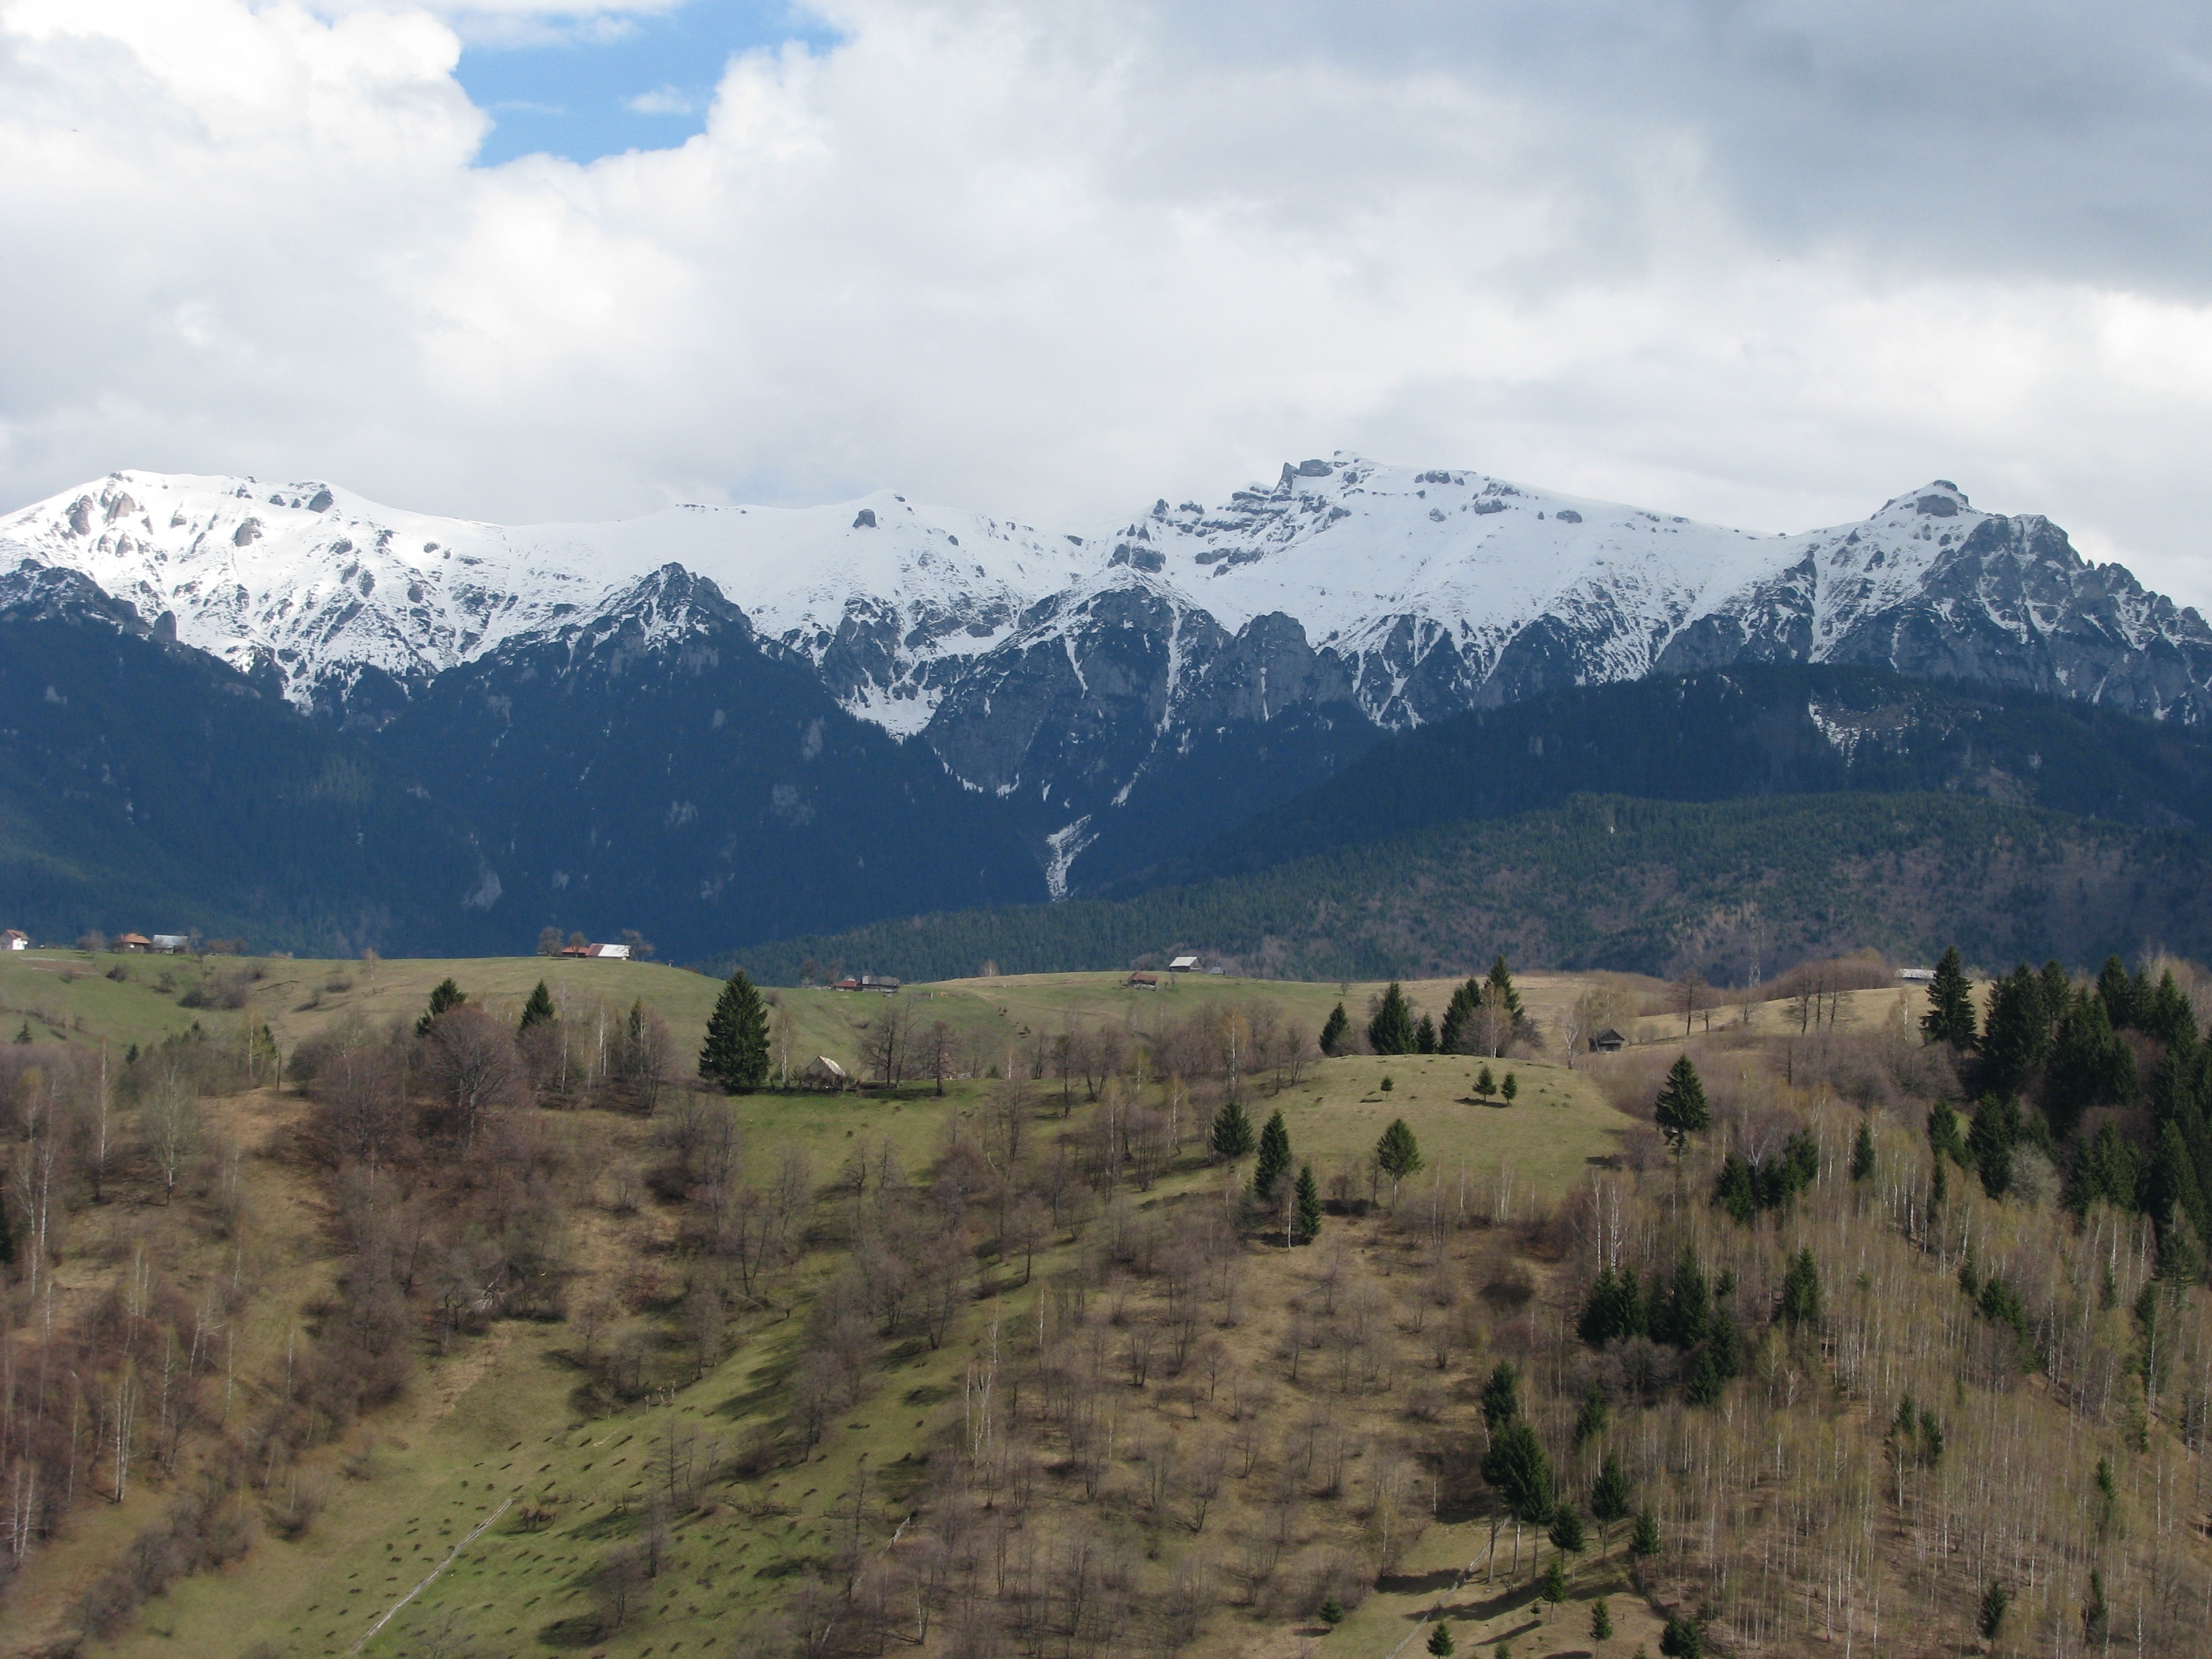
landscape, wilderness, walking, mountain, hiking, meadow, hill, adventure, valley, mountain range, ridge, summit, alps, plateau, fell, landform, mountain pass, geographical feature, mountainous landforms